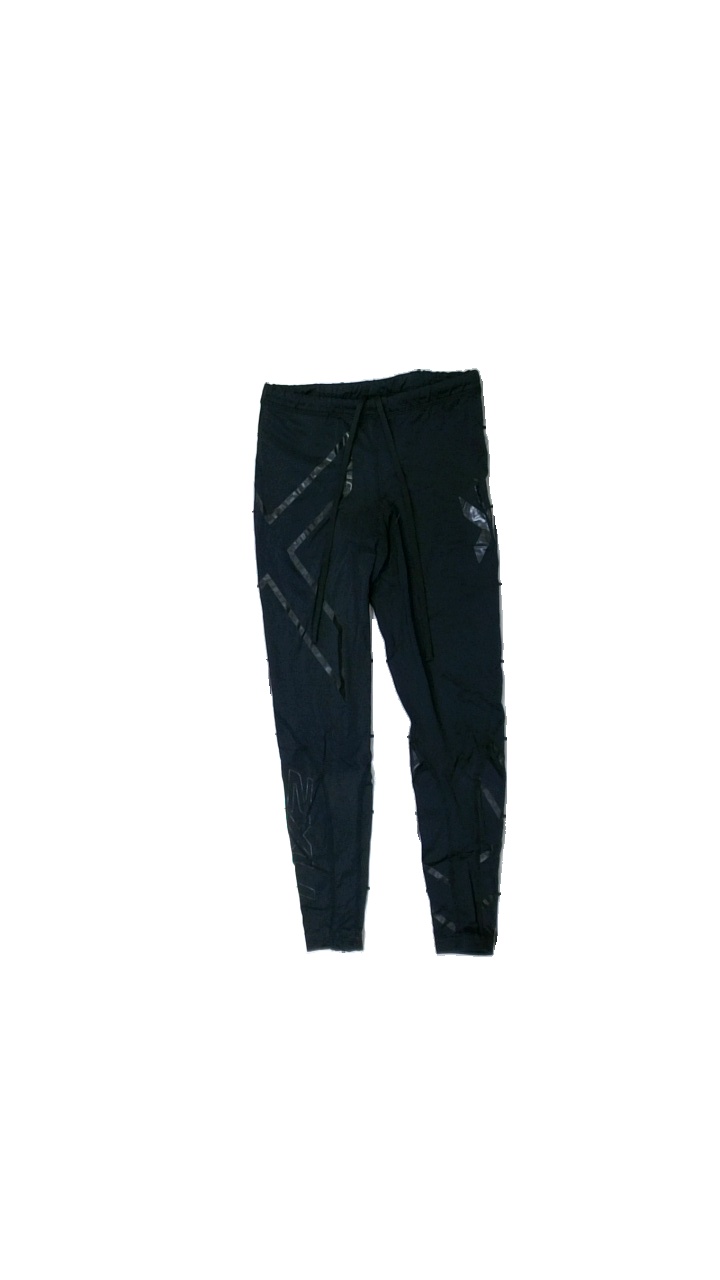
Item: Tights (Ladies)
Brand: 2xu
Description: Black work out tights from 2XU, size XS. Poor condition.
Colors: Black
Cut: Tight, Regular
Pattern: Other
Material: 100% nylo
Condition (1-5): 2
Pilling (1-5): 5
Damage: loose threads
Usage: Recycle
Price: <50